Max Angelelli

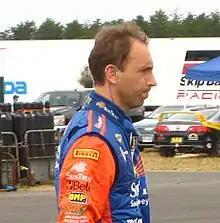
Angelelli at the New Jersey Motorsports Park in 2008

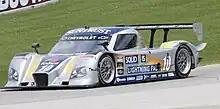
2011 Daytona Prototype with Ricky Taylor

Massimiliano Angelelli (born 15 December 1966) is a retired Italian racecar driver. He won the 2005 and 2017 24 Hours of Daytona and the 2001 Six Hours at the Glen. Also he was the Grand-Am Rolex Sports Car Series champion in 2005 and 2013, as well as runner-up in 2010 and 2011.